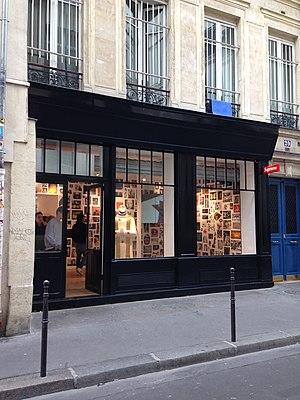
Magasin Supreme à Paris rue Barbette
Supreme est une marque de vêtements streetwear et accessoires de mode fondée à New York en 1994 par James Jebbia au coin de Lafayette Street et de Prince Street. Au commencement, le personnel et les clients du magasin étaient principalement constitués de jeunes skateurs et artistes new-yorkais. Dès le début, les produits sont rapidement épuisés et la vente reste sélective.